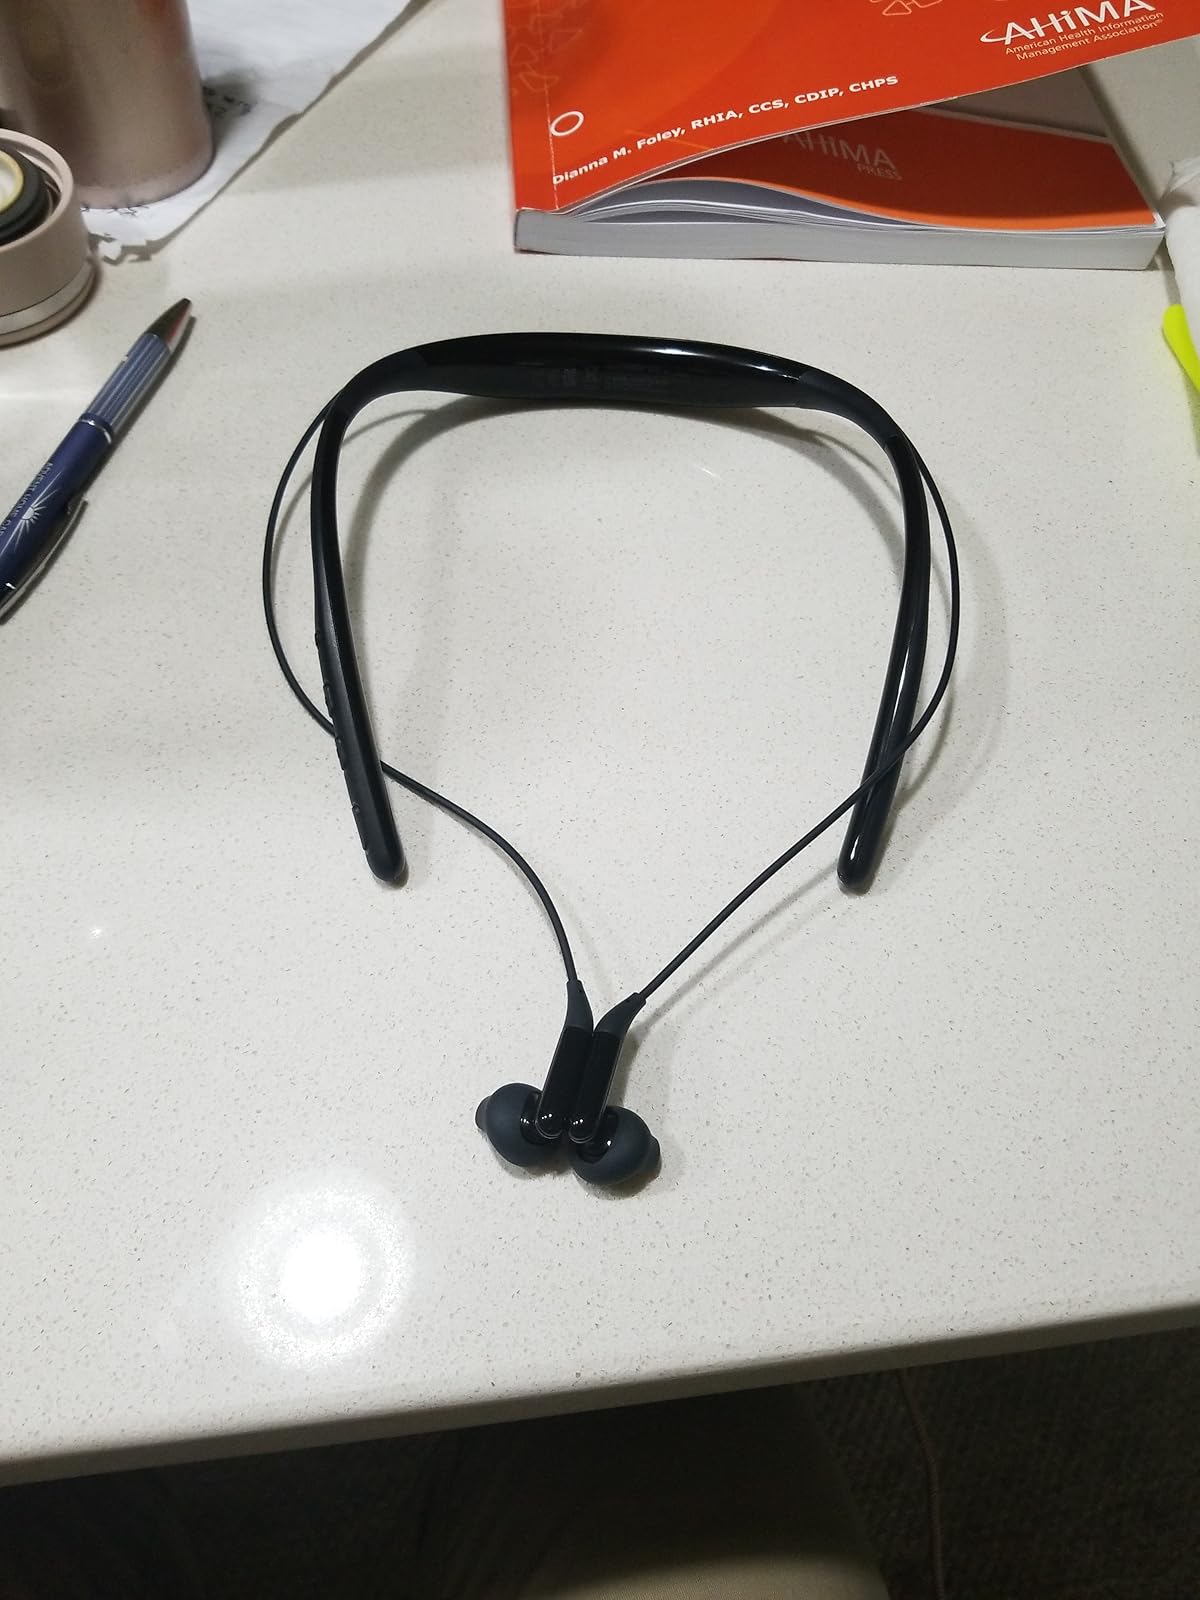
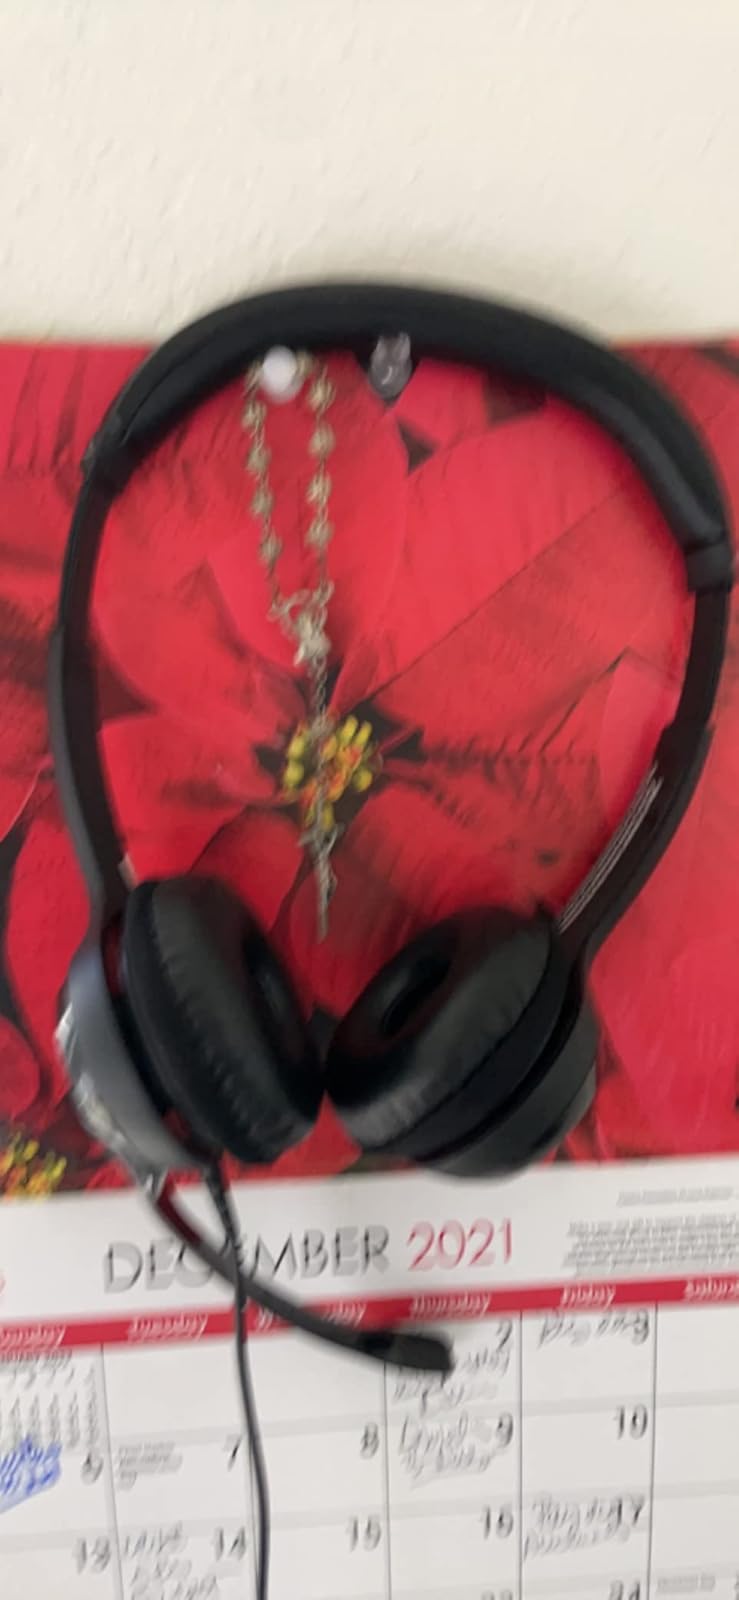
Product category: headphones
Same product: no